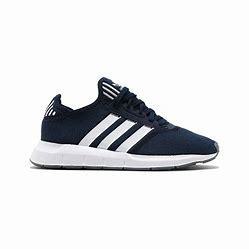
Brand: Adidas
Model: Swift Run X